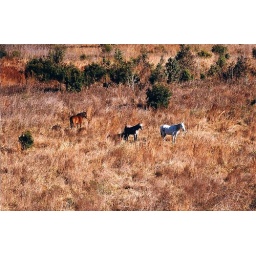
horses in the field in central Florida